Sierra Boggess

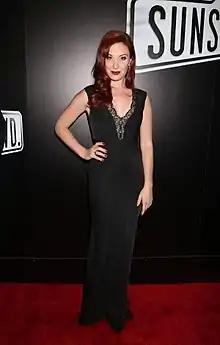
Boggess at the opening night of the play "Sunset Boulevard" in New York in 2017

She is best known for originating the role of Ariel in "The Little Mermaid" on Broadway, and for her multiple appearances as Christine Daaé in "The Phantom of the Opera." She first appeared in the Las Vegas production of "Phantom" in 2006. In 2010, she reprised the role of Christine in the original London version of "Love Never Dies", which continues the story of "Phantom". In 2012, she played Fantine in the London production of "Les Misérables". She then played Christine in the Broadway production of "The Phantom of the Opera" in 2013. She also originated the role of Rosalie Mullins in "School of Rock" in 2016.